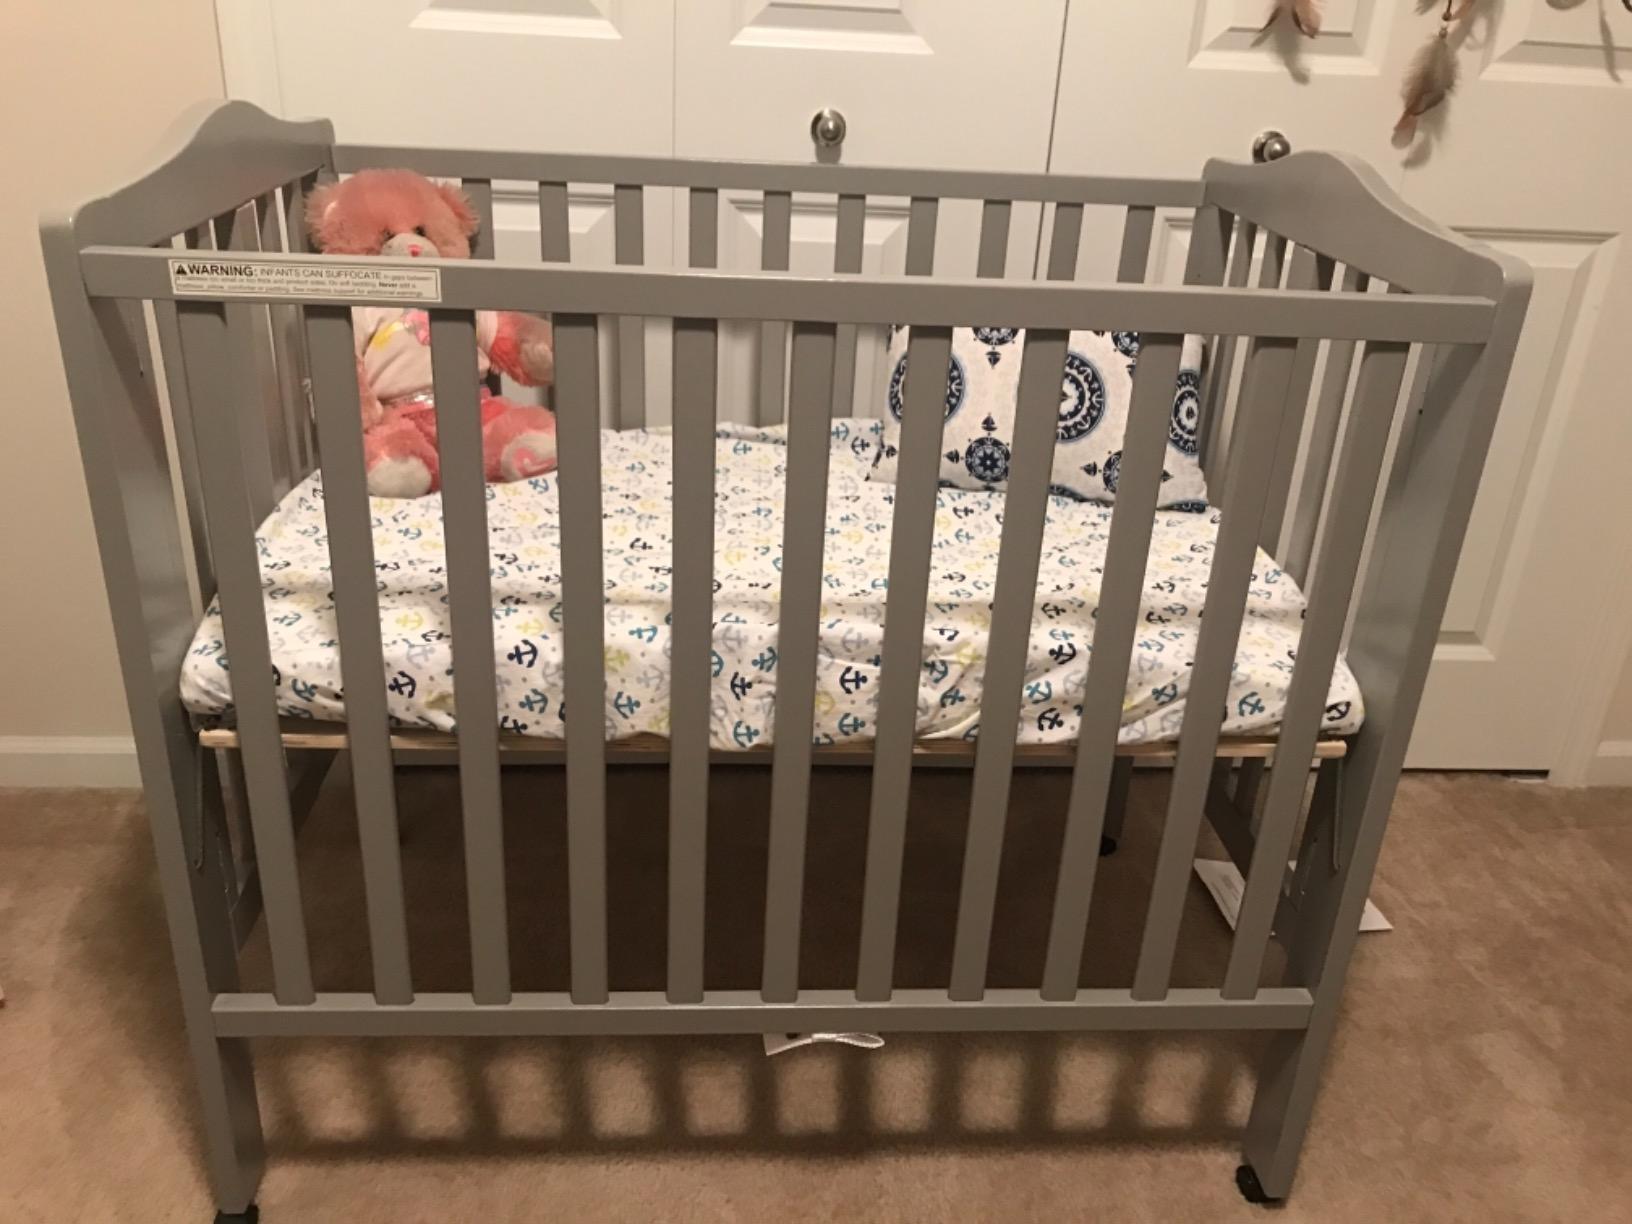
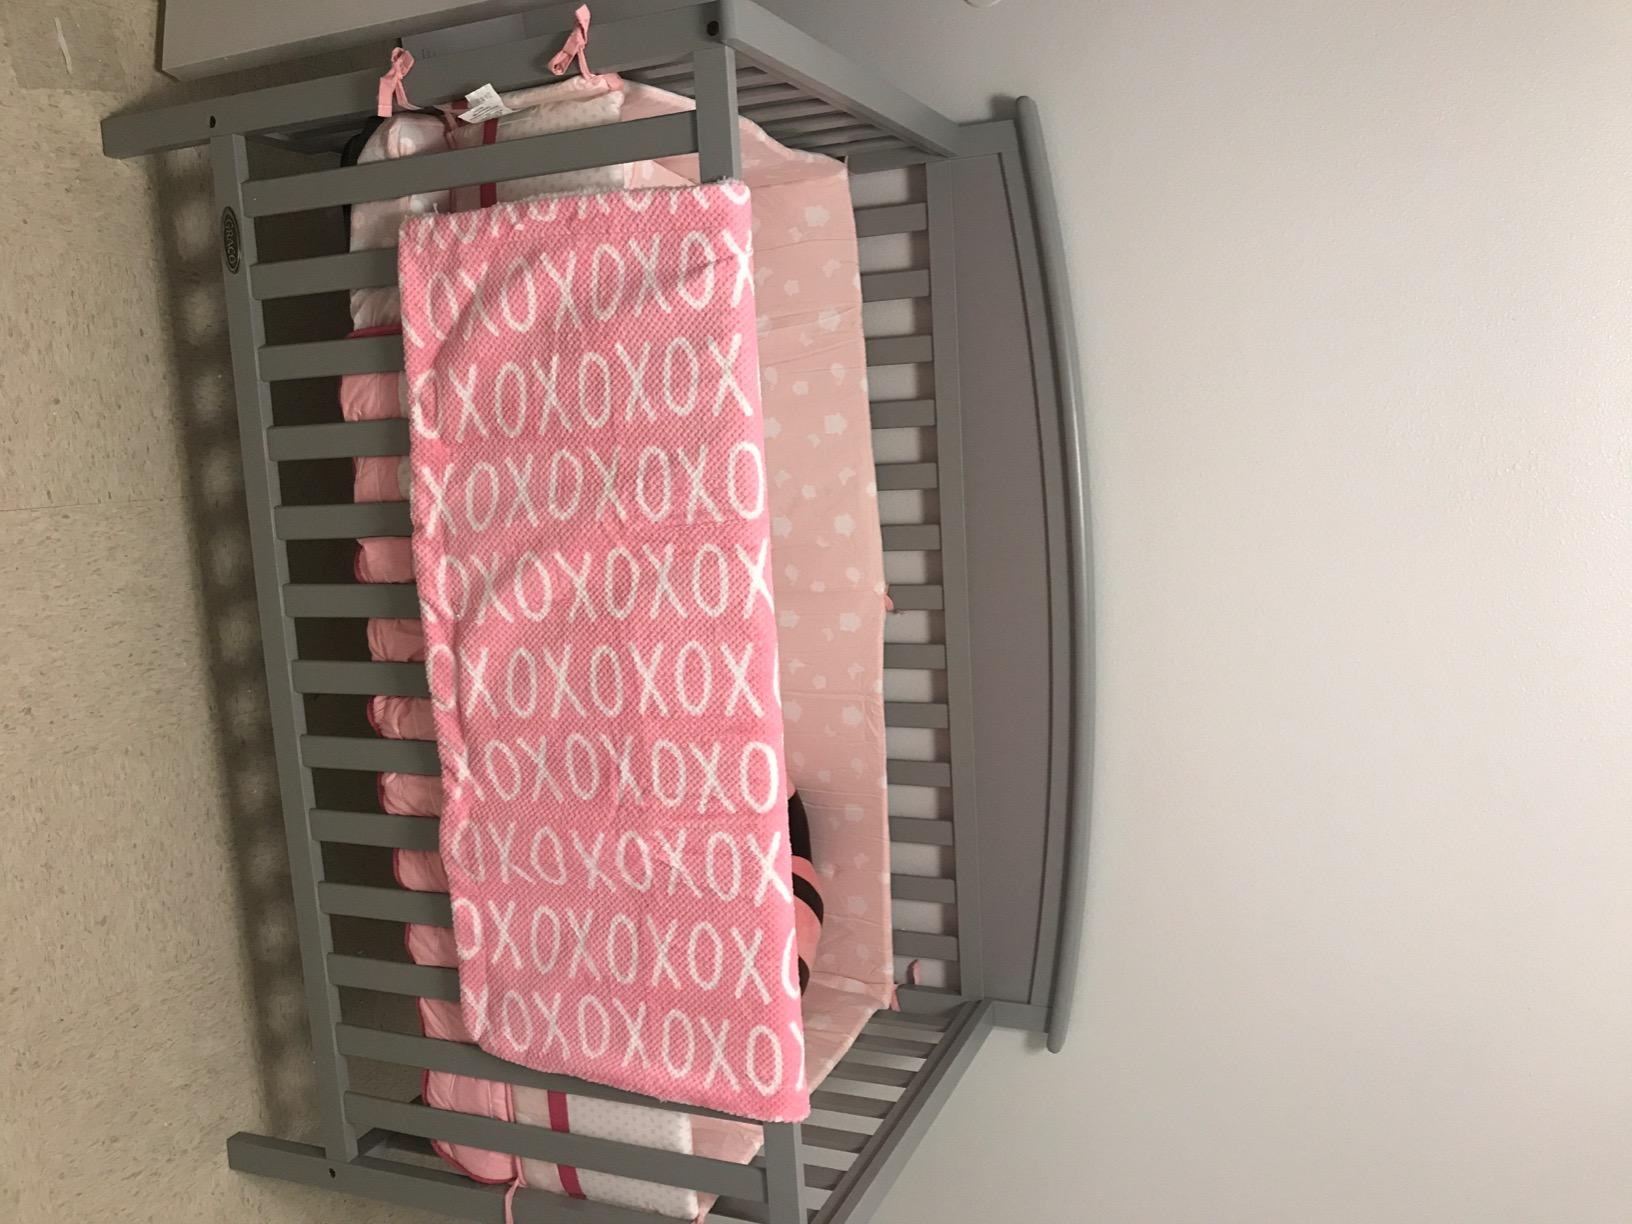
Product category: products_crib
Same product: no